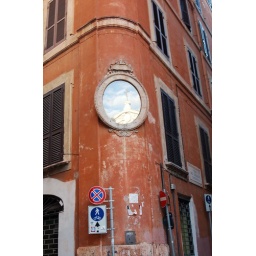
sky in a wall